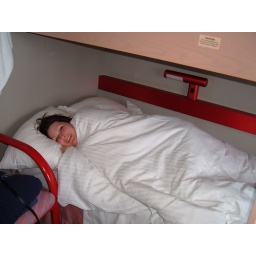
Toni sleeping in bottom bunk on ship